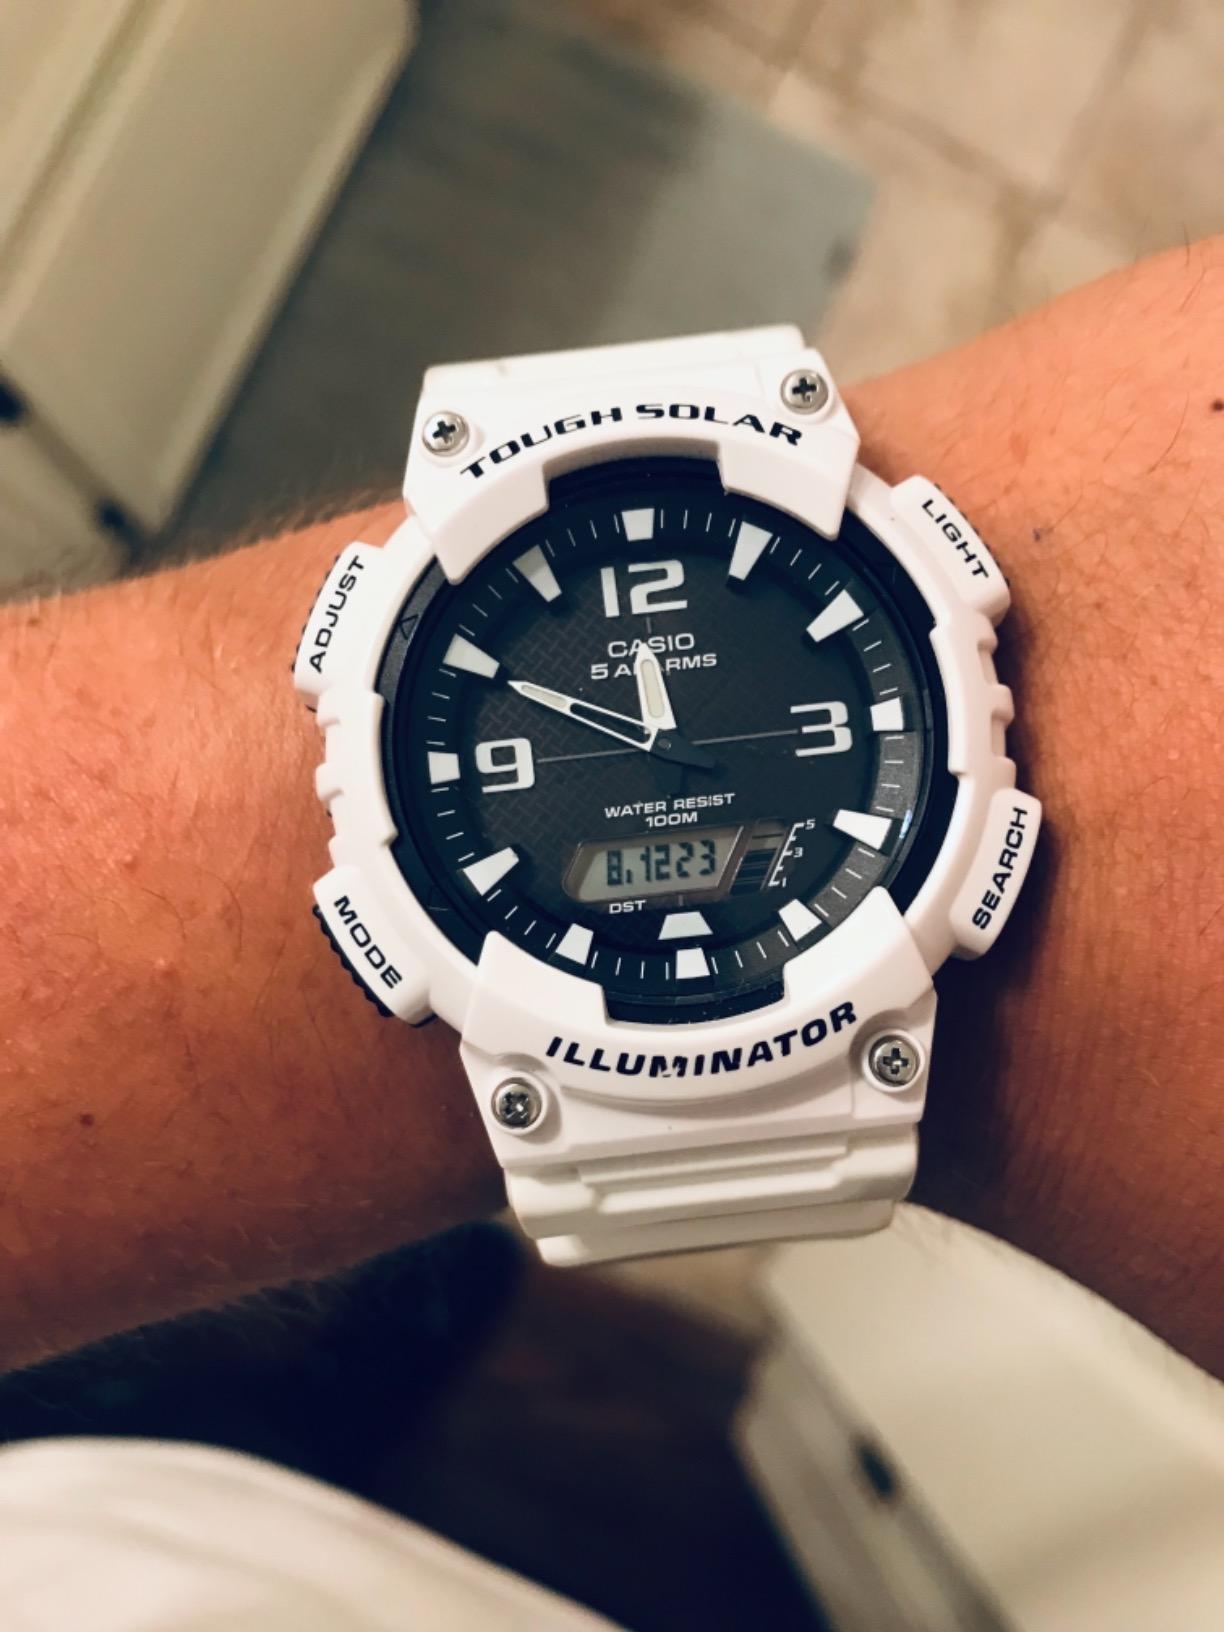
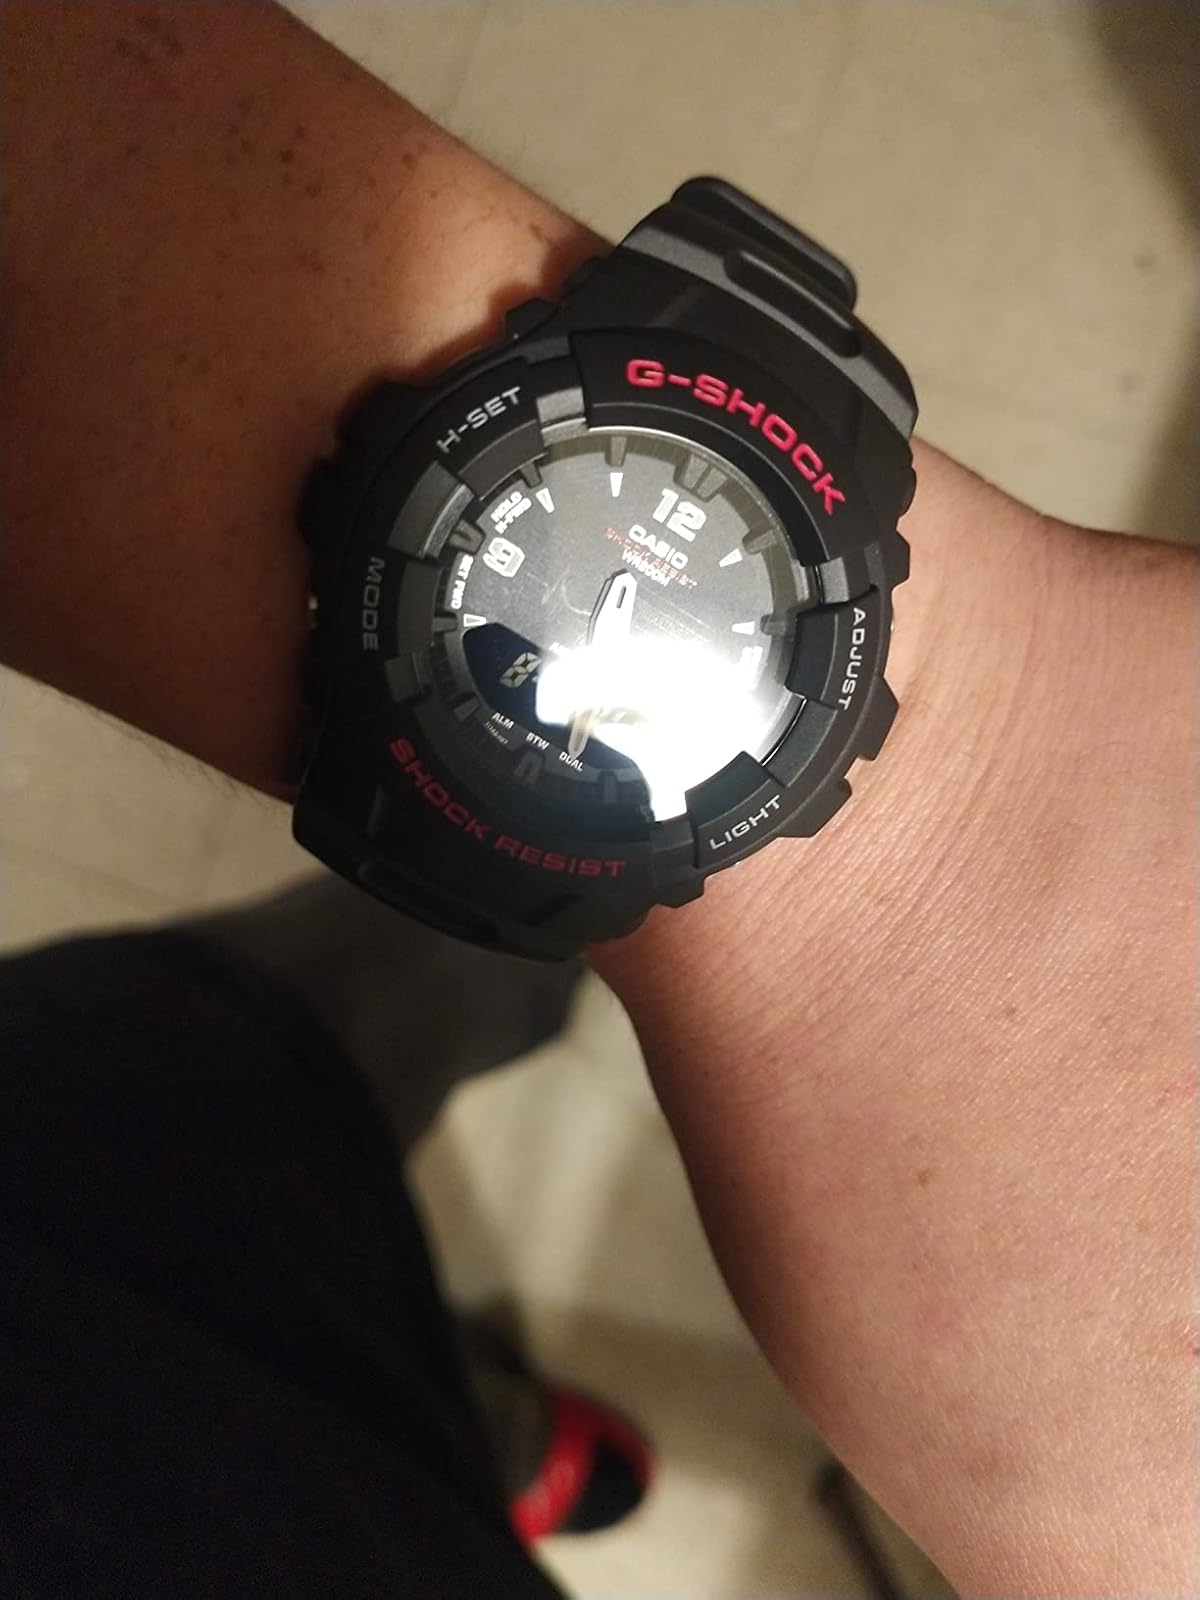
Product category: accessories_watch
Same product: no